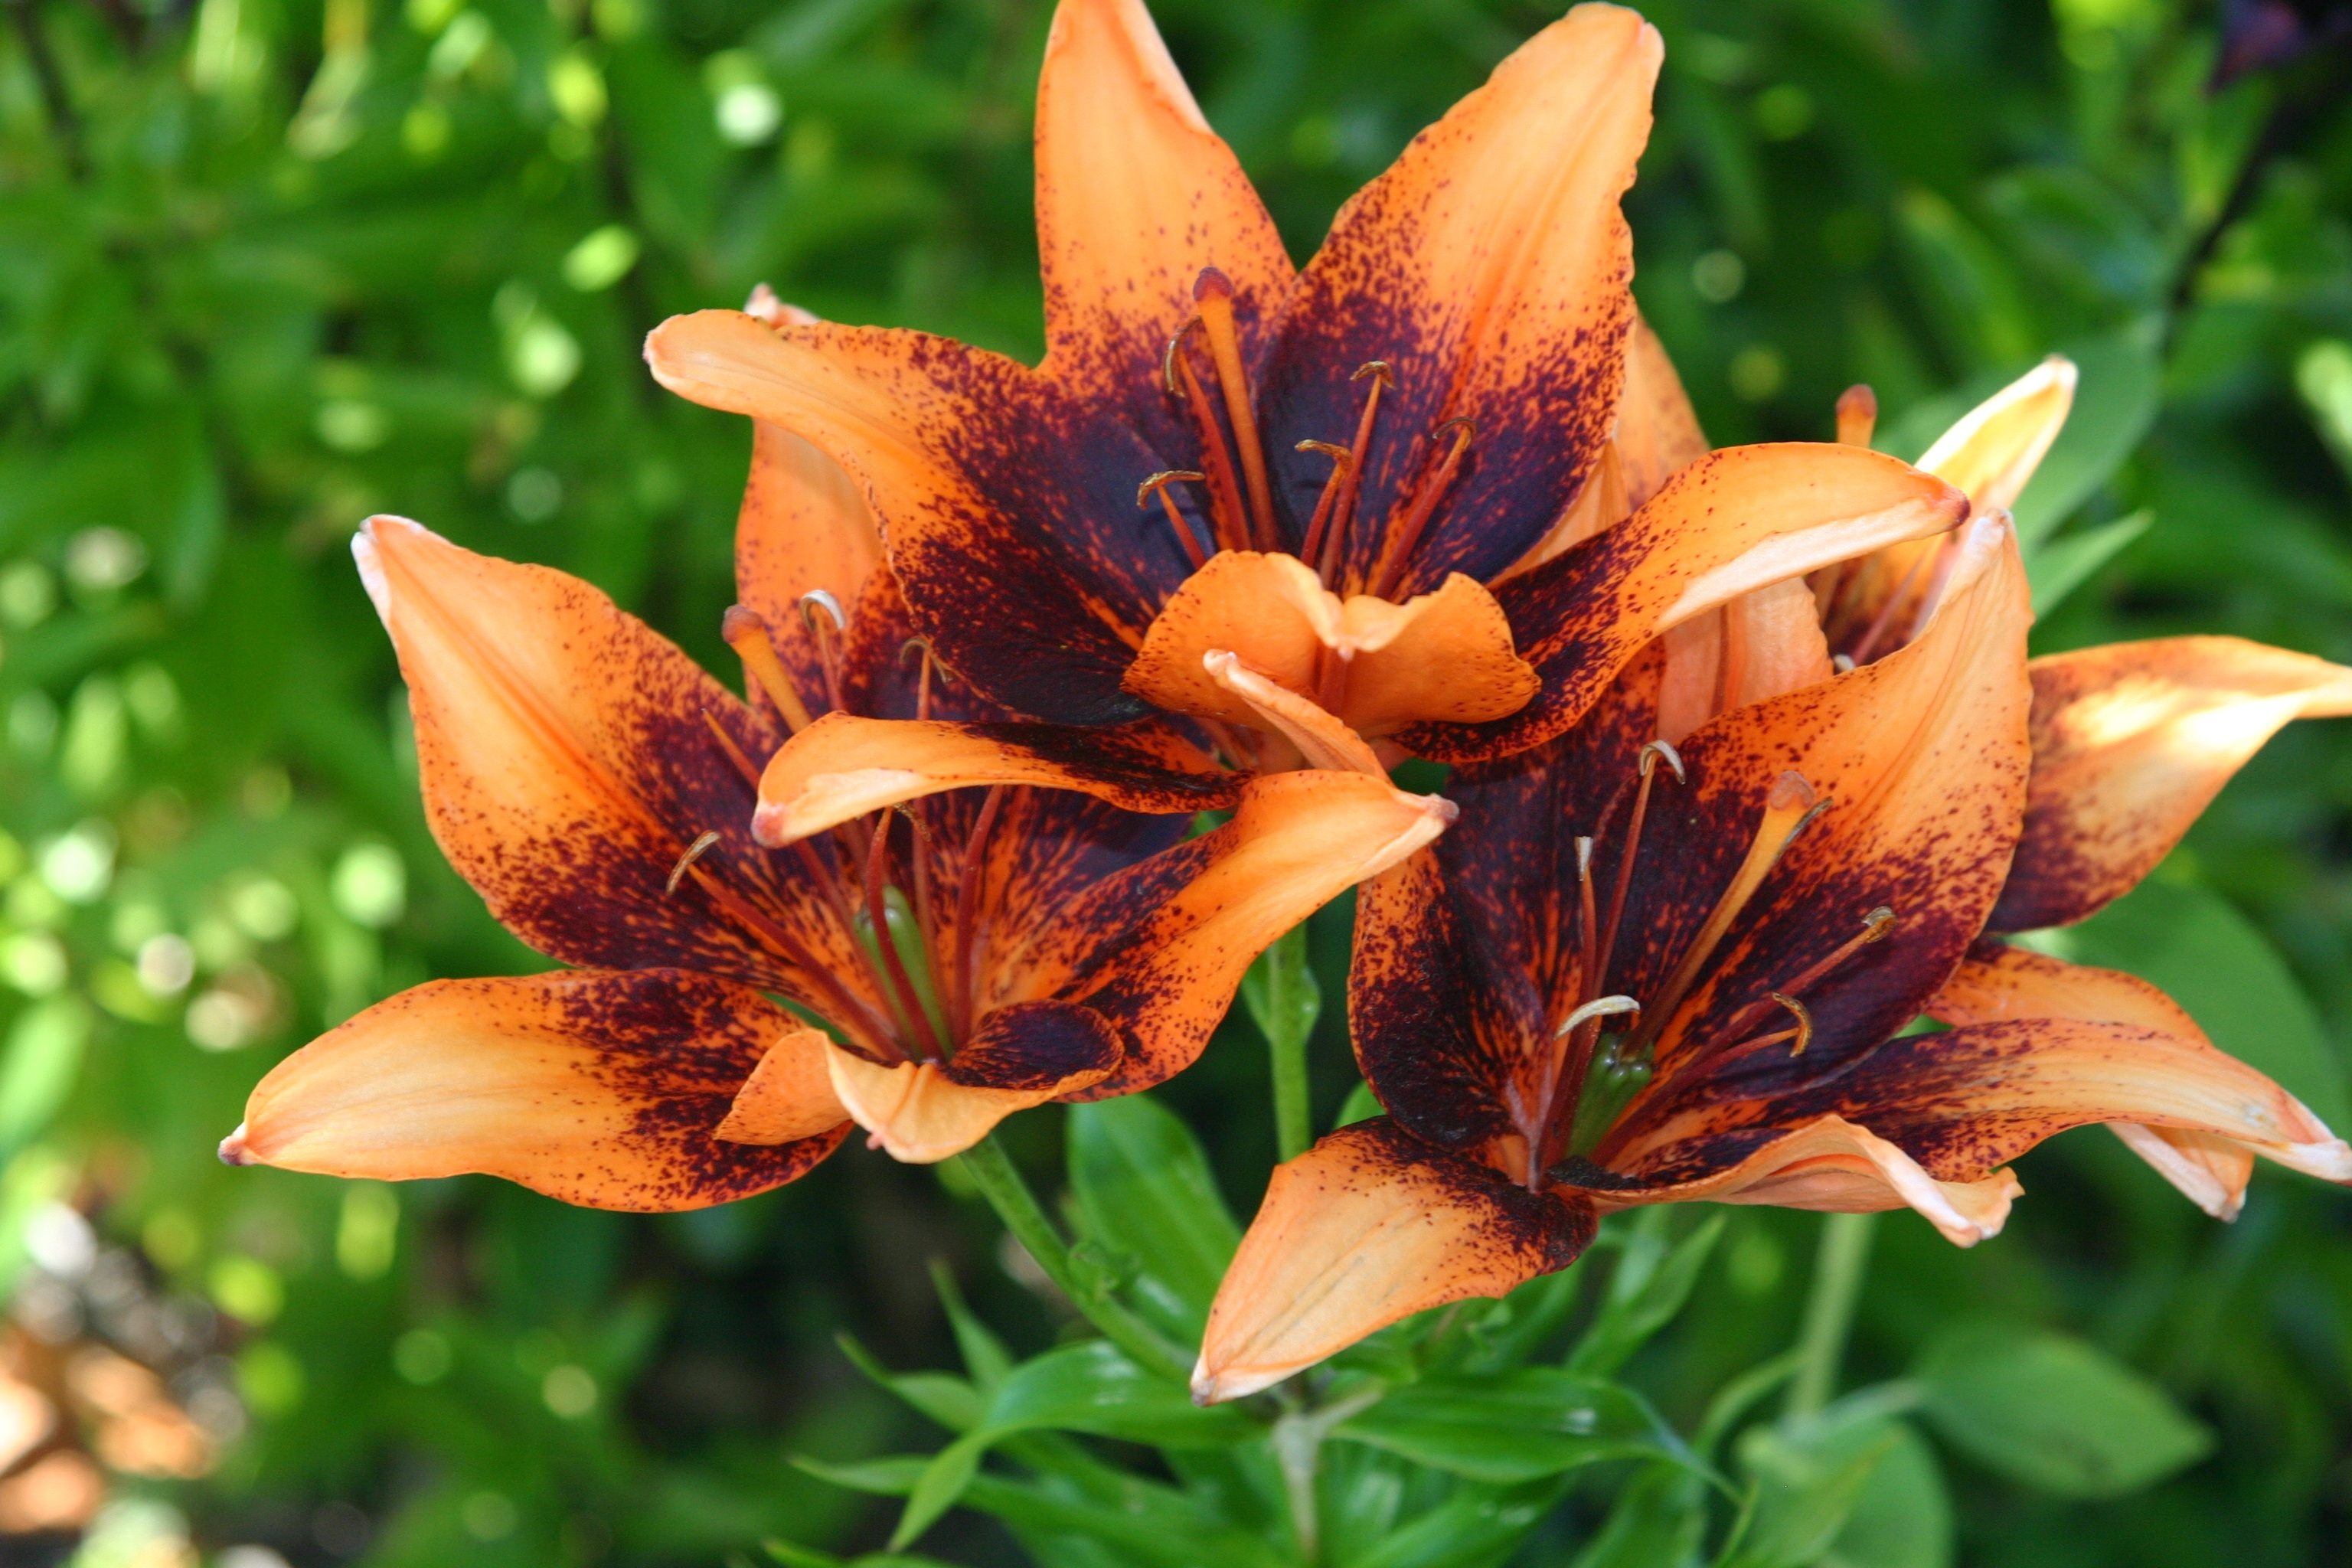
nature, blossom, plant, leaf, flower, petal, floral, orange, botany, garden, flora, wildflower, flowers, shrub, lily, macro photography, orange flower, flowering plant, orange lily, land plant